Cherimoya (horse)

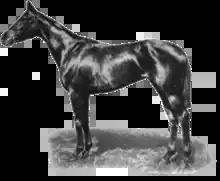
Cherimoya in a 1911 photograph by William Albert Rouch.

Cherimoya (4 May 1908 – 1927) was a Thoroughbred racehorse that won the 1911 Epsom Oaks in the only start of her racing career. Cherimoya was bred and owned by South African mining magnate William Broderick Cloete, who was killed in 1915 during the sinking of . Her most notable offspring were the fillies Sunny Moya and Una Cameron. Cherimoya was euthanised in 1927.